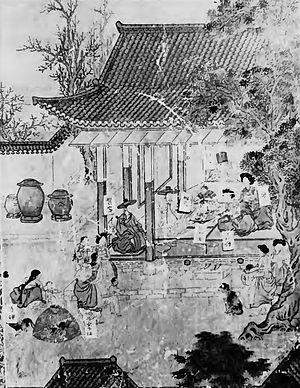
Les onggi sont des terres cuites d'origine coréenne, largement utilisées comme vaisselle ainsi que récipients de conservation alimentaire en Corée. Elles sont constituées à la fois de céramiques non émaillées cuites à près de 600 ~ 700 °C et de grès couvertes d'une glaçure brun foncé, cuites à plus de 1 100 °C.